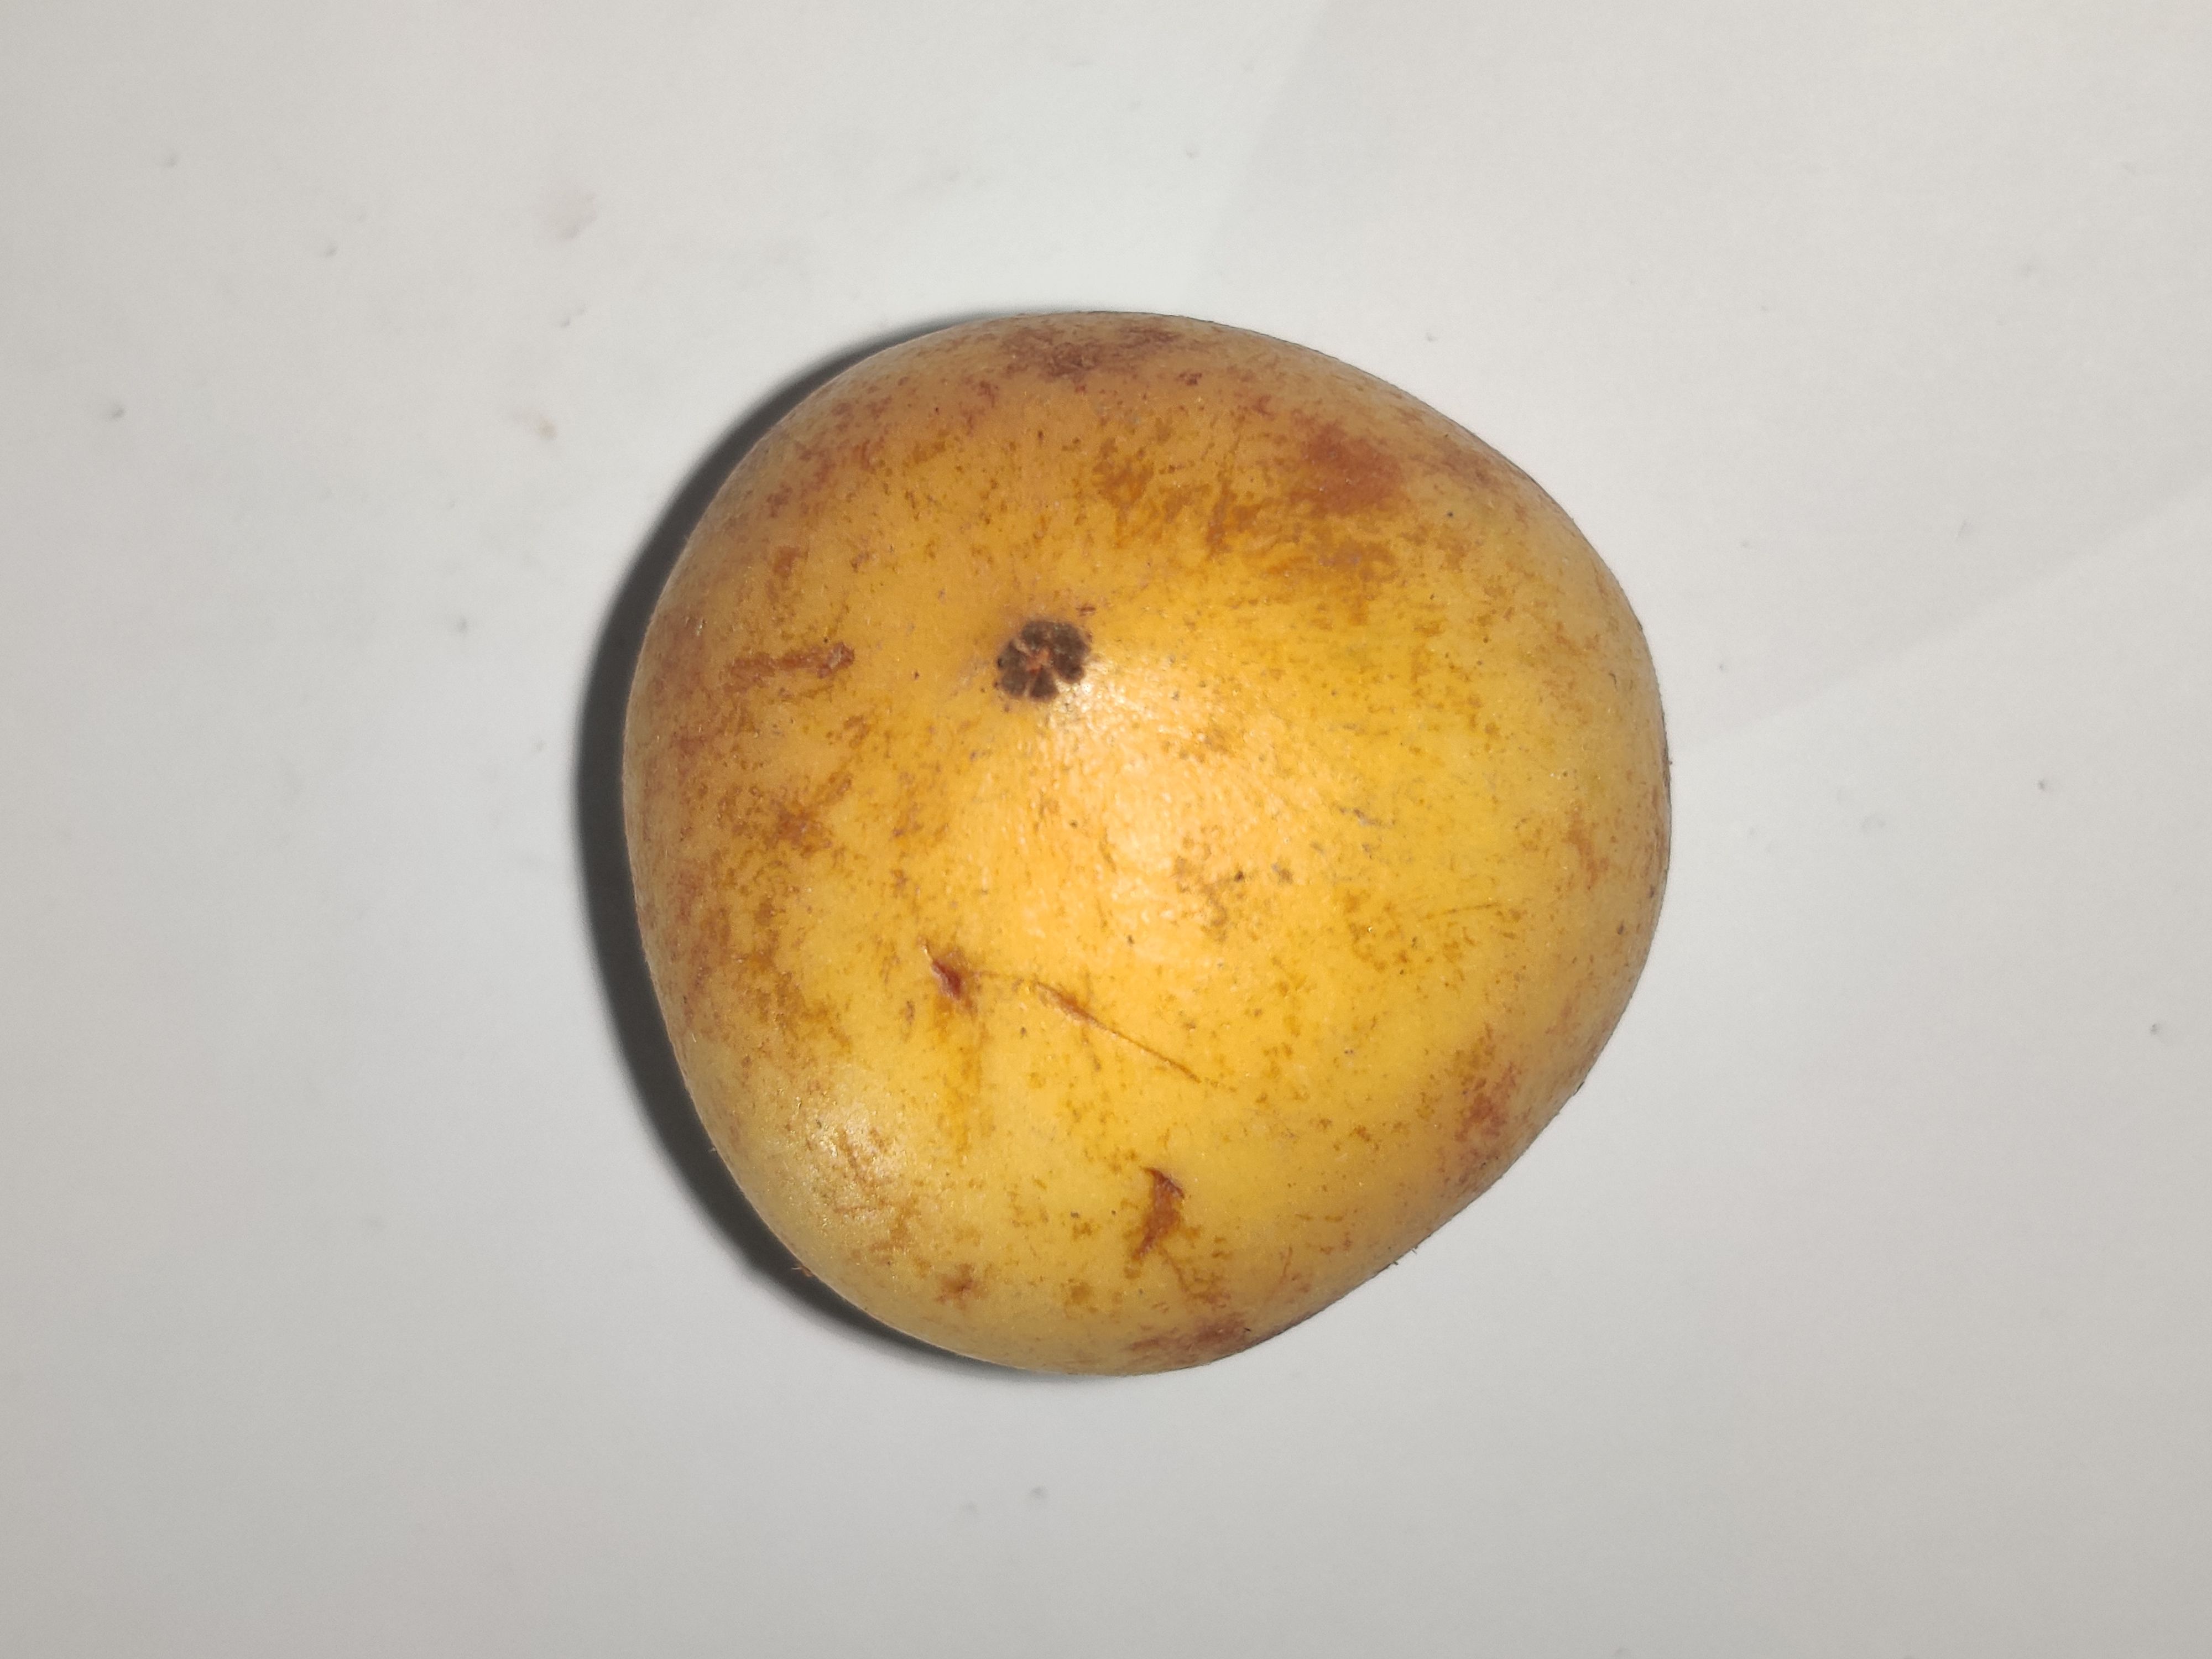
Fruit: burmese-grape
Grade: 1st-grade